Meetic

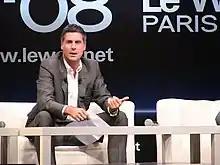
Marc Simoncini, founder of Meetic

In November 2001, Marc Simoncini started Meetic as a dating website. It became publicly quoted in October 2005.